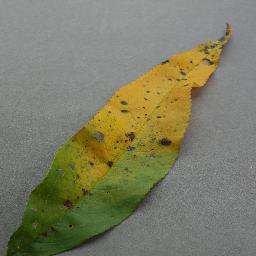
Label: Peach___Bacterial_spot